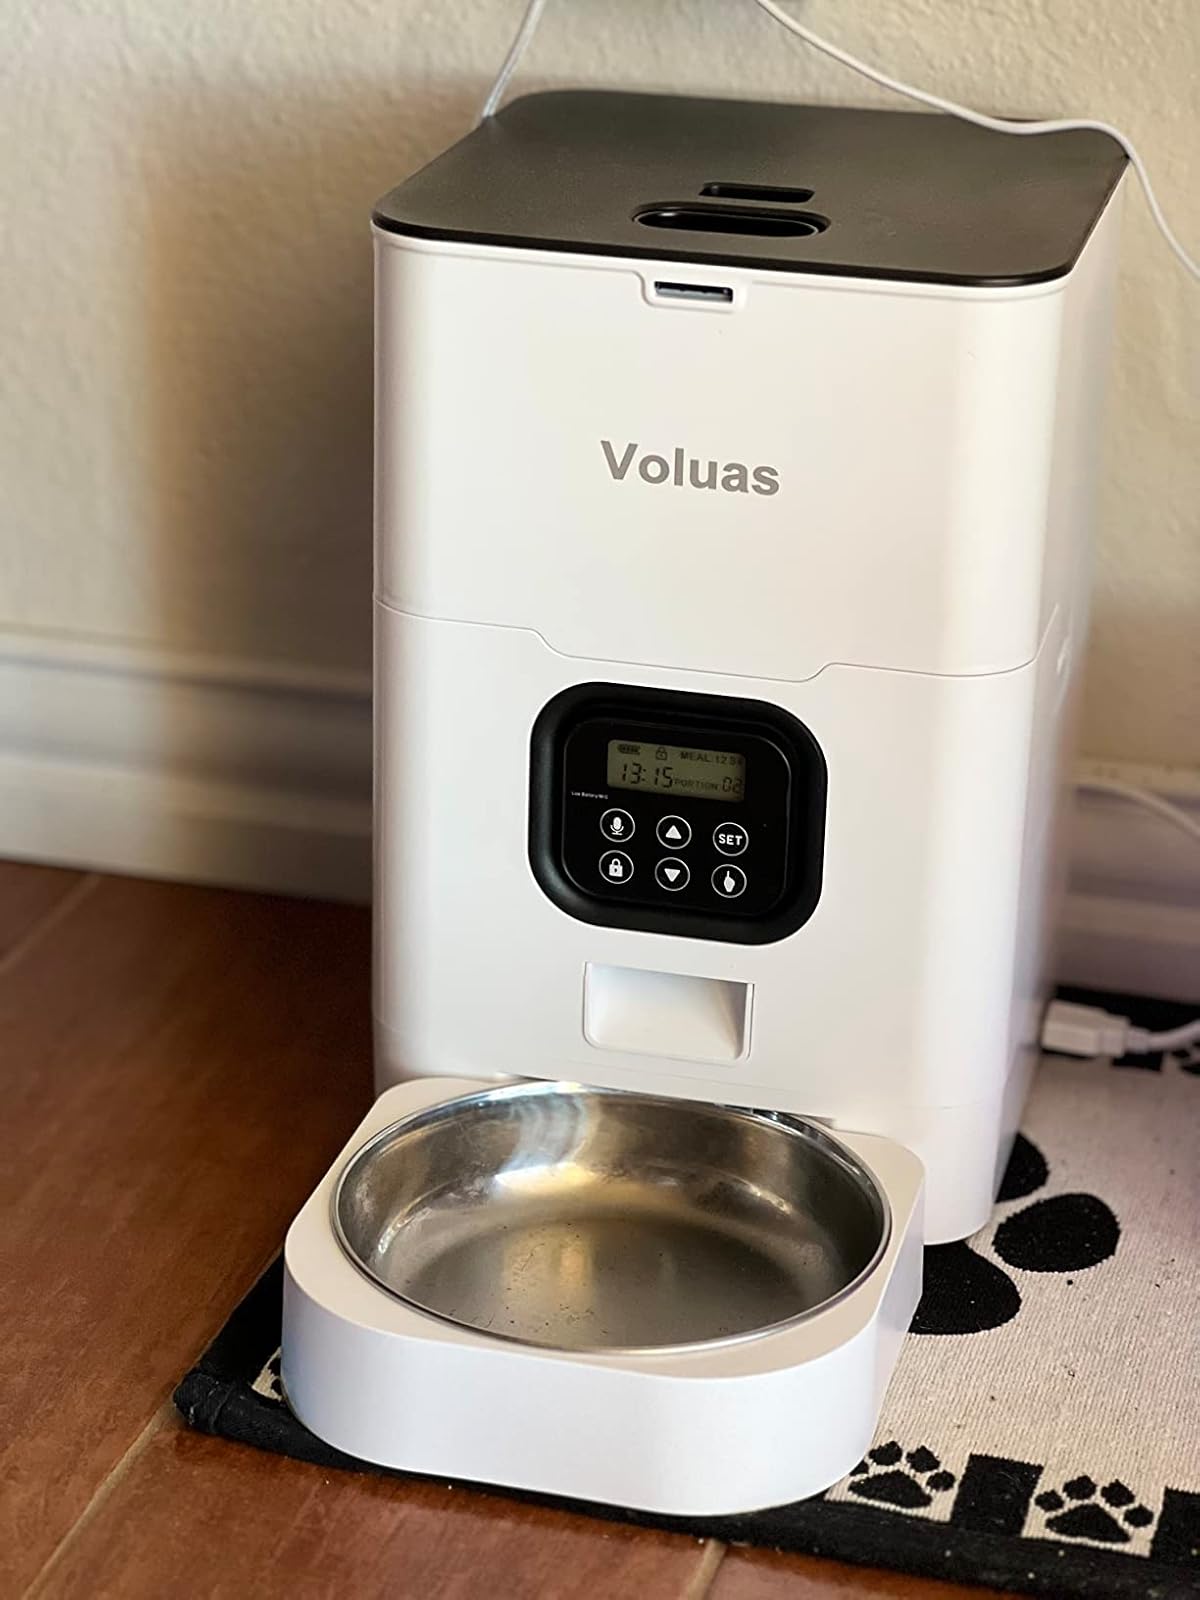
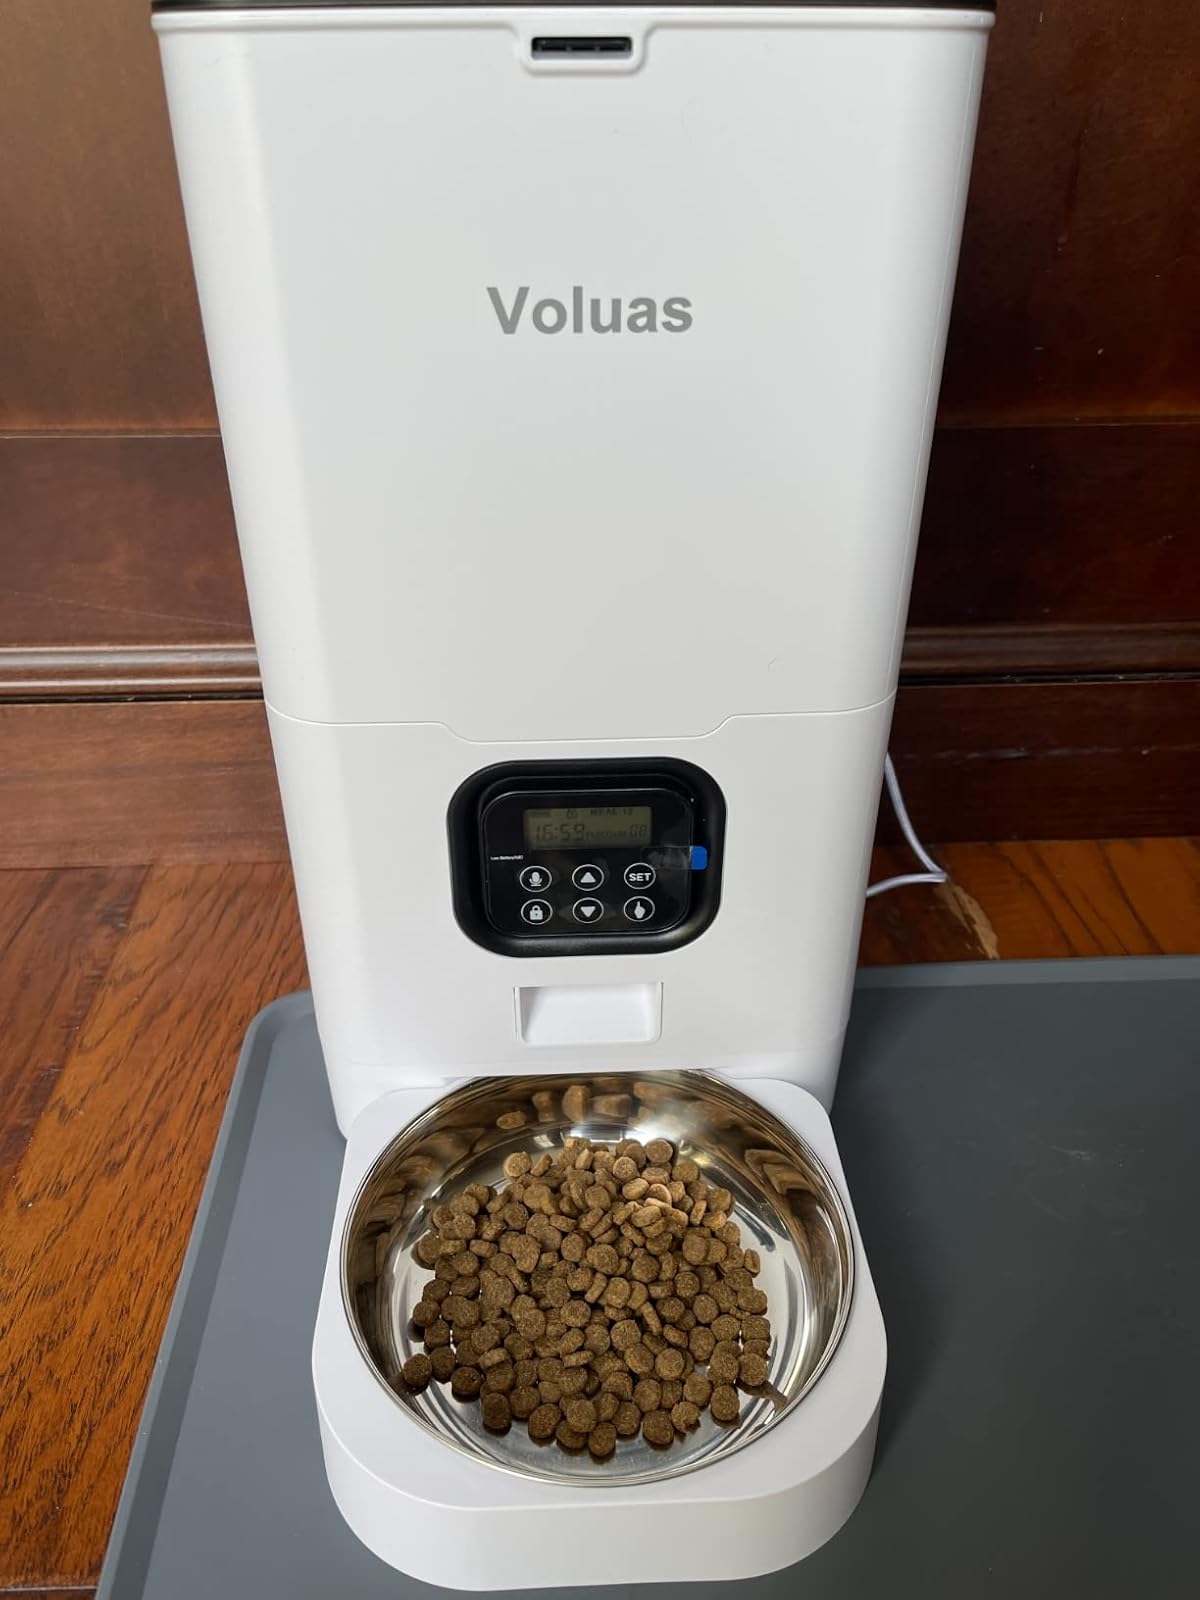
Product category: items_feeder
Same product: yes